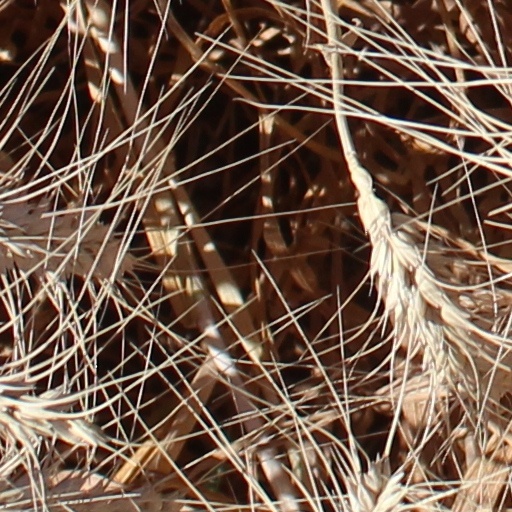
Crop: wheat